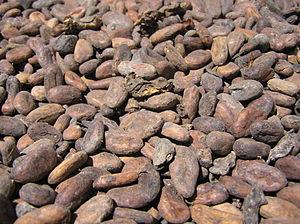
Le chocolat [ ʃɔkɔla], terme d'origine mésoaméricaine, est un aliment plus ou moins sucré produit à partir de la fève de cacao. Celle-ci est fermentée, torréfiée, broyée jusqu'à former une pâte de cacao liquide dont est extraite la matière grasse appelée beurre de cacao. Le chocolat est constitué du mélange, dans des proportions variables, de pâte de cacao, de beurre de cacao et de sucre ; auxquels sont ajoutées éventuellement des épices, comme la vanille, ou des matières grasses végétales.